Magikist

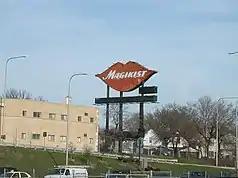
Magikist lips sign formerly located alongside the Kennedy Expressway at Montrose Avenue in Chicago

Magikist was an American rug cleaner manufacturer and cleaning company. After the parent company went out of business in 2001, the name was sold and is currently used by a Canadian manufacturer of pressure wash equipment. The original company was notable for its large, flashing advertising signs, which were a part of pop culture in the Chicago area.